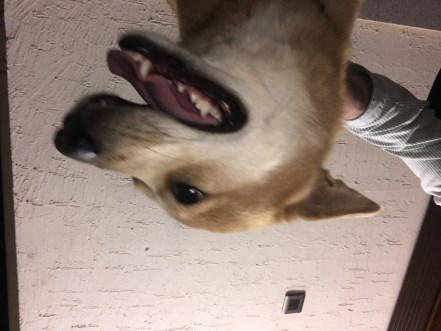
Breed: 1043-n000001-Shiba_Dog